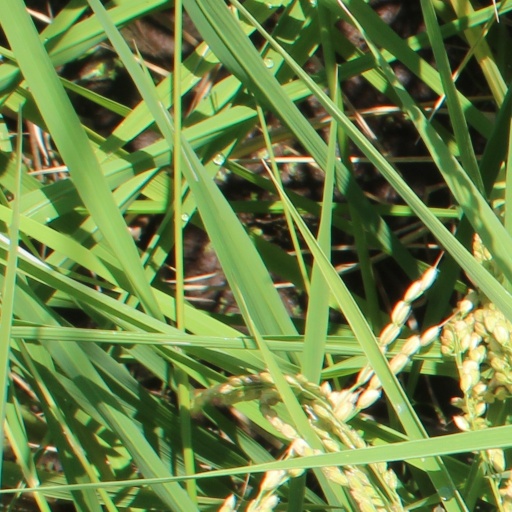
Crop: rice